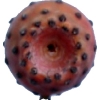
Label: cactus_fruit_red